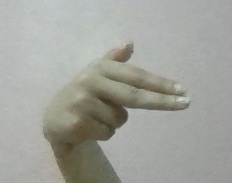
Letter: ghain